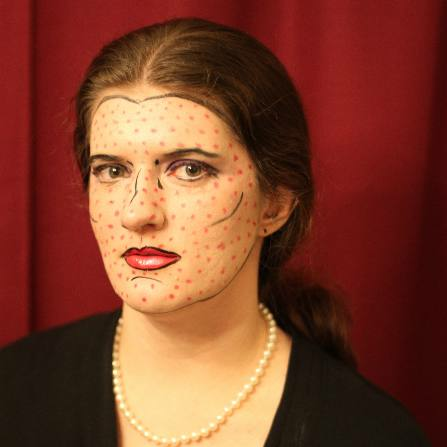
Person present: Yes